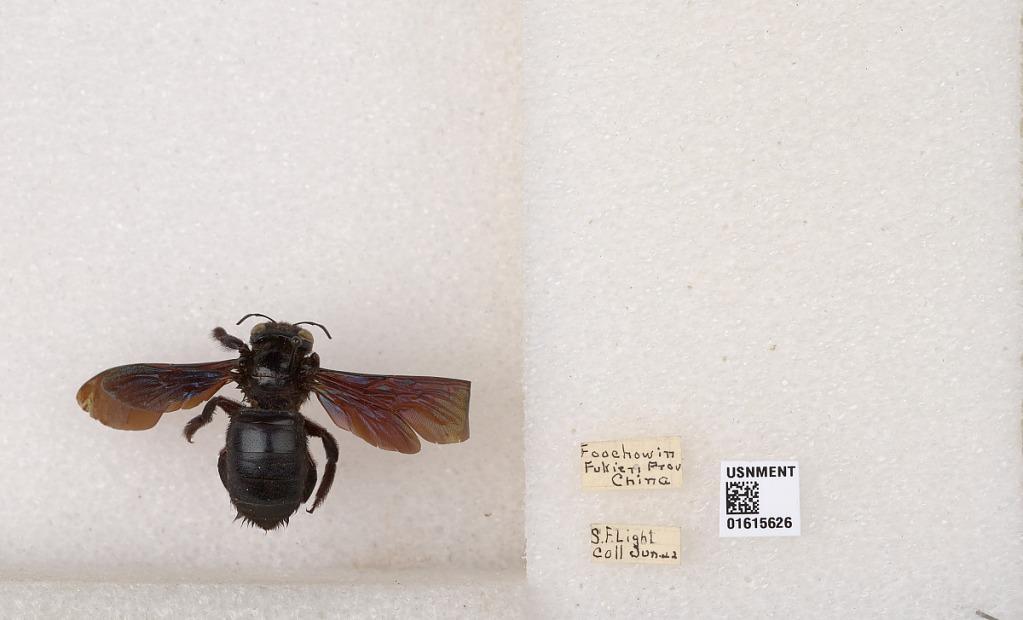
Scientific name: Xylocopa (Biluna) nasalis nasalis Westwood
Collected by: S. Light
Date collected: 1922-6-1
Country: China
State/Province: Fujian
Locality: Foochow